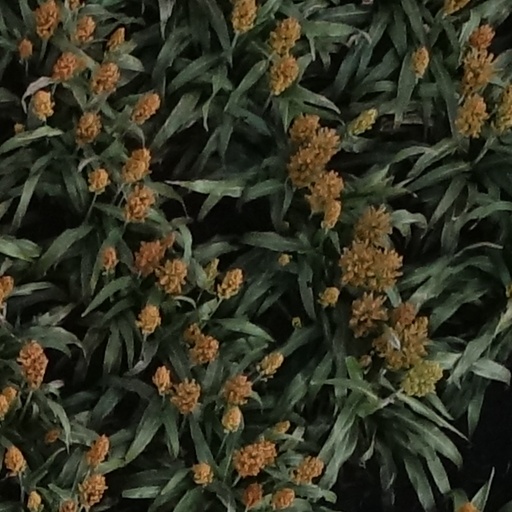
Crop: sorghum